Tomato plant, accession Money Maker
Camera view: bottom (45 deg); turntable rotation: 150 degrees
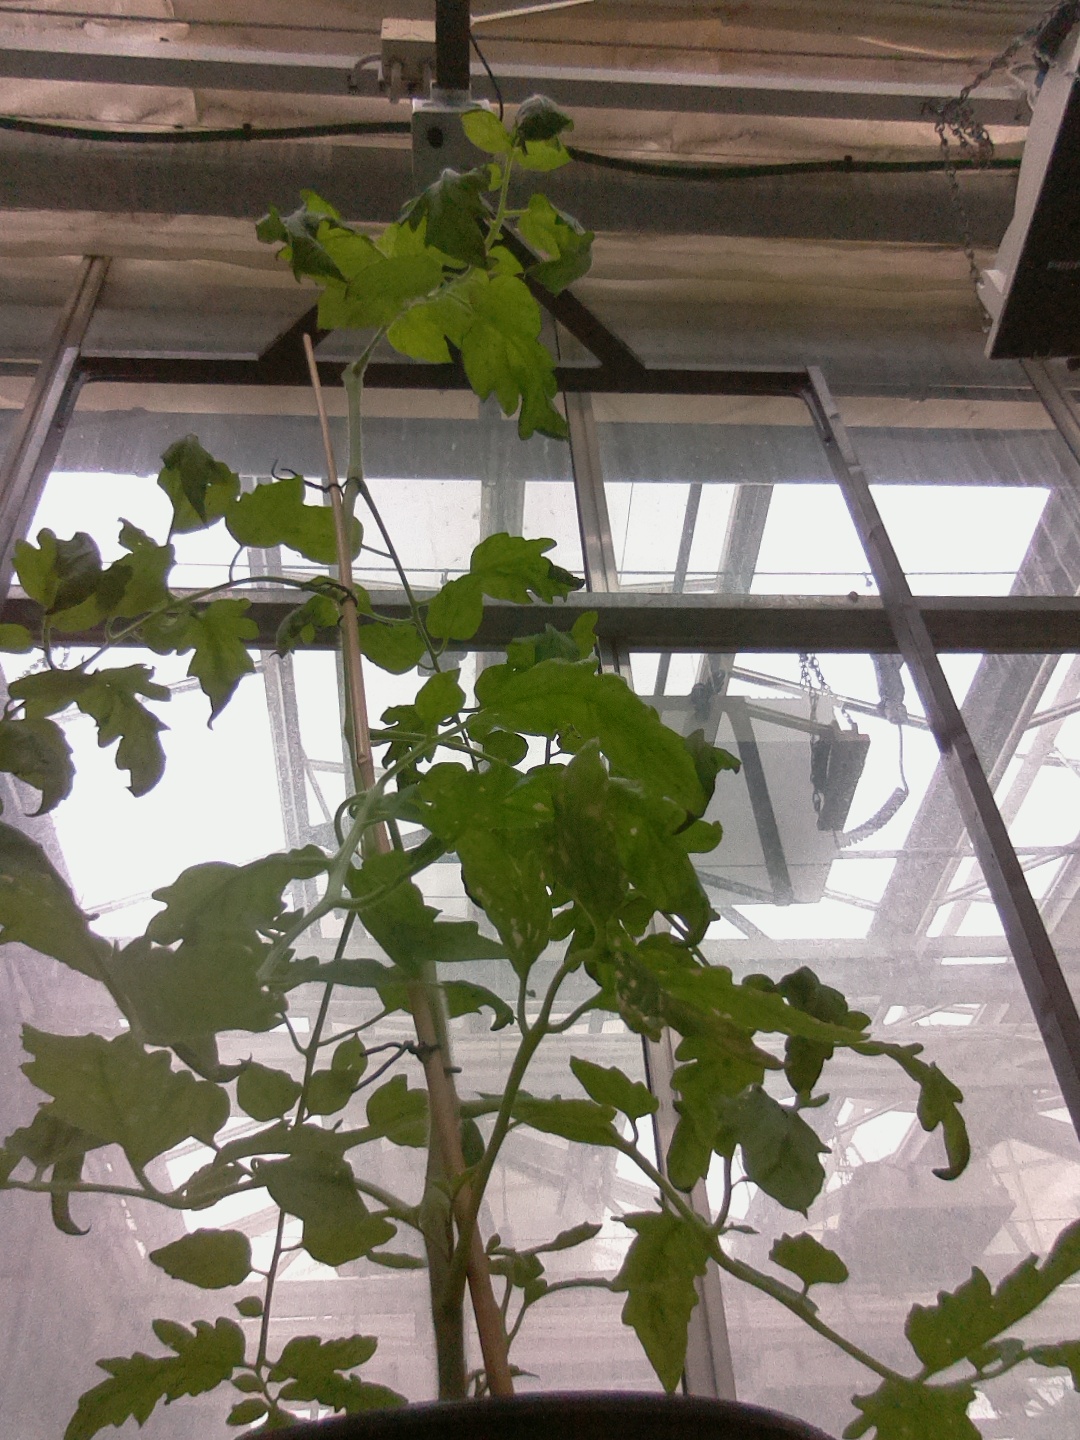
BBCH growth stage 52: 2 inflorescences visible